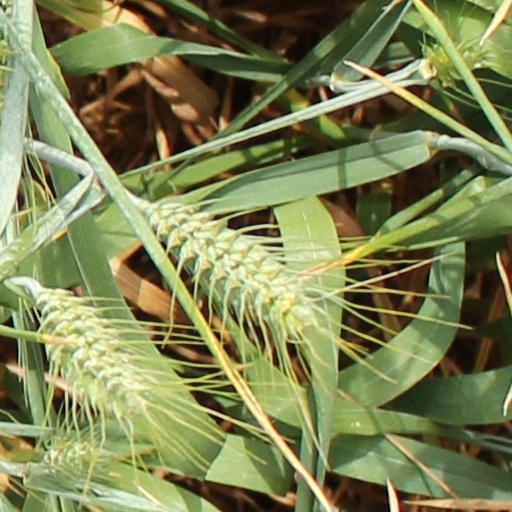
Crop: wheat